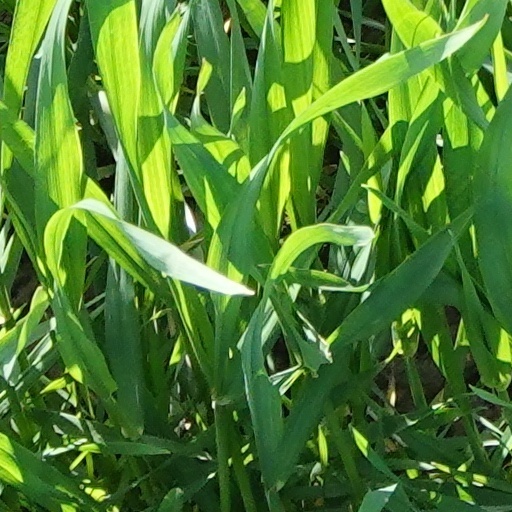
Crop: wheat